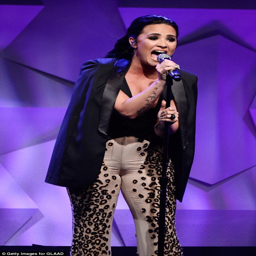
double duty : not only was the singer honoured at the event , she also preformed twice during the evening